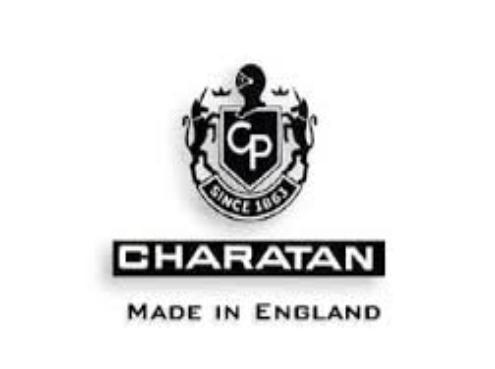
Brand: charatan
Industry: Necessities